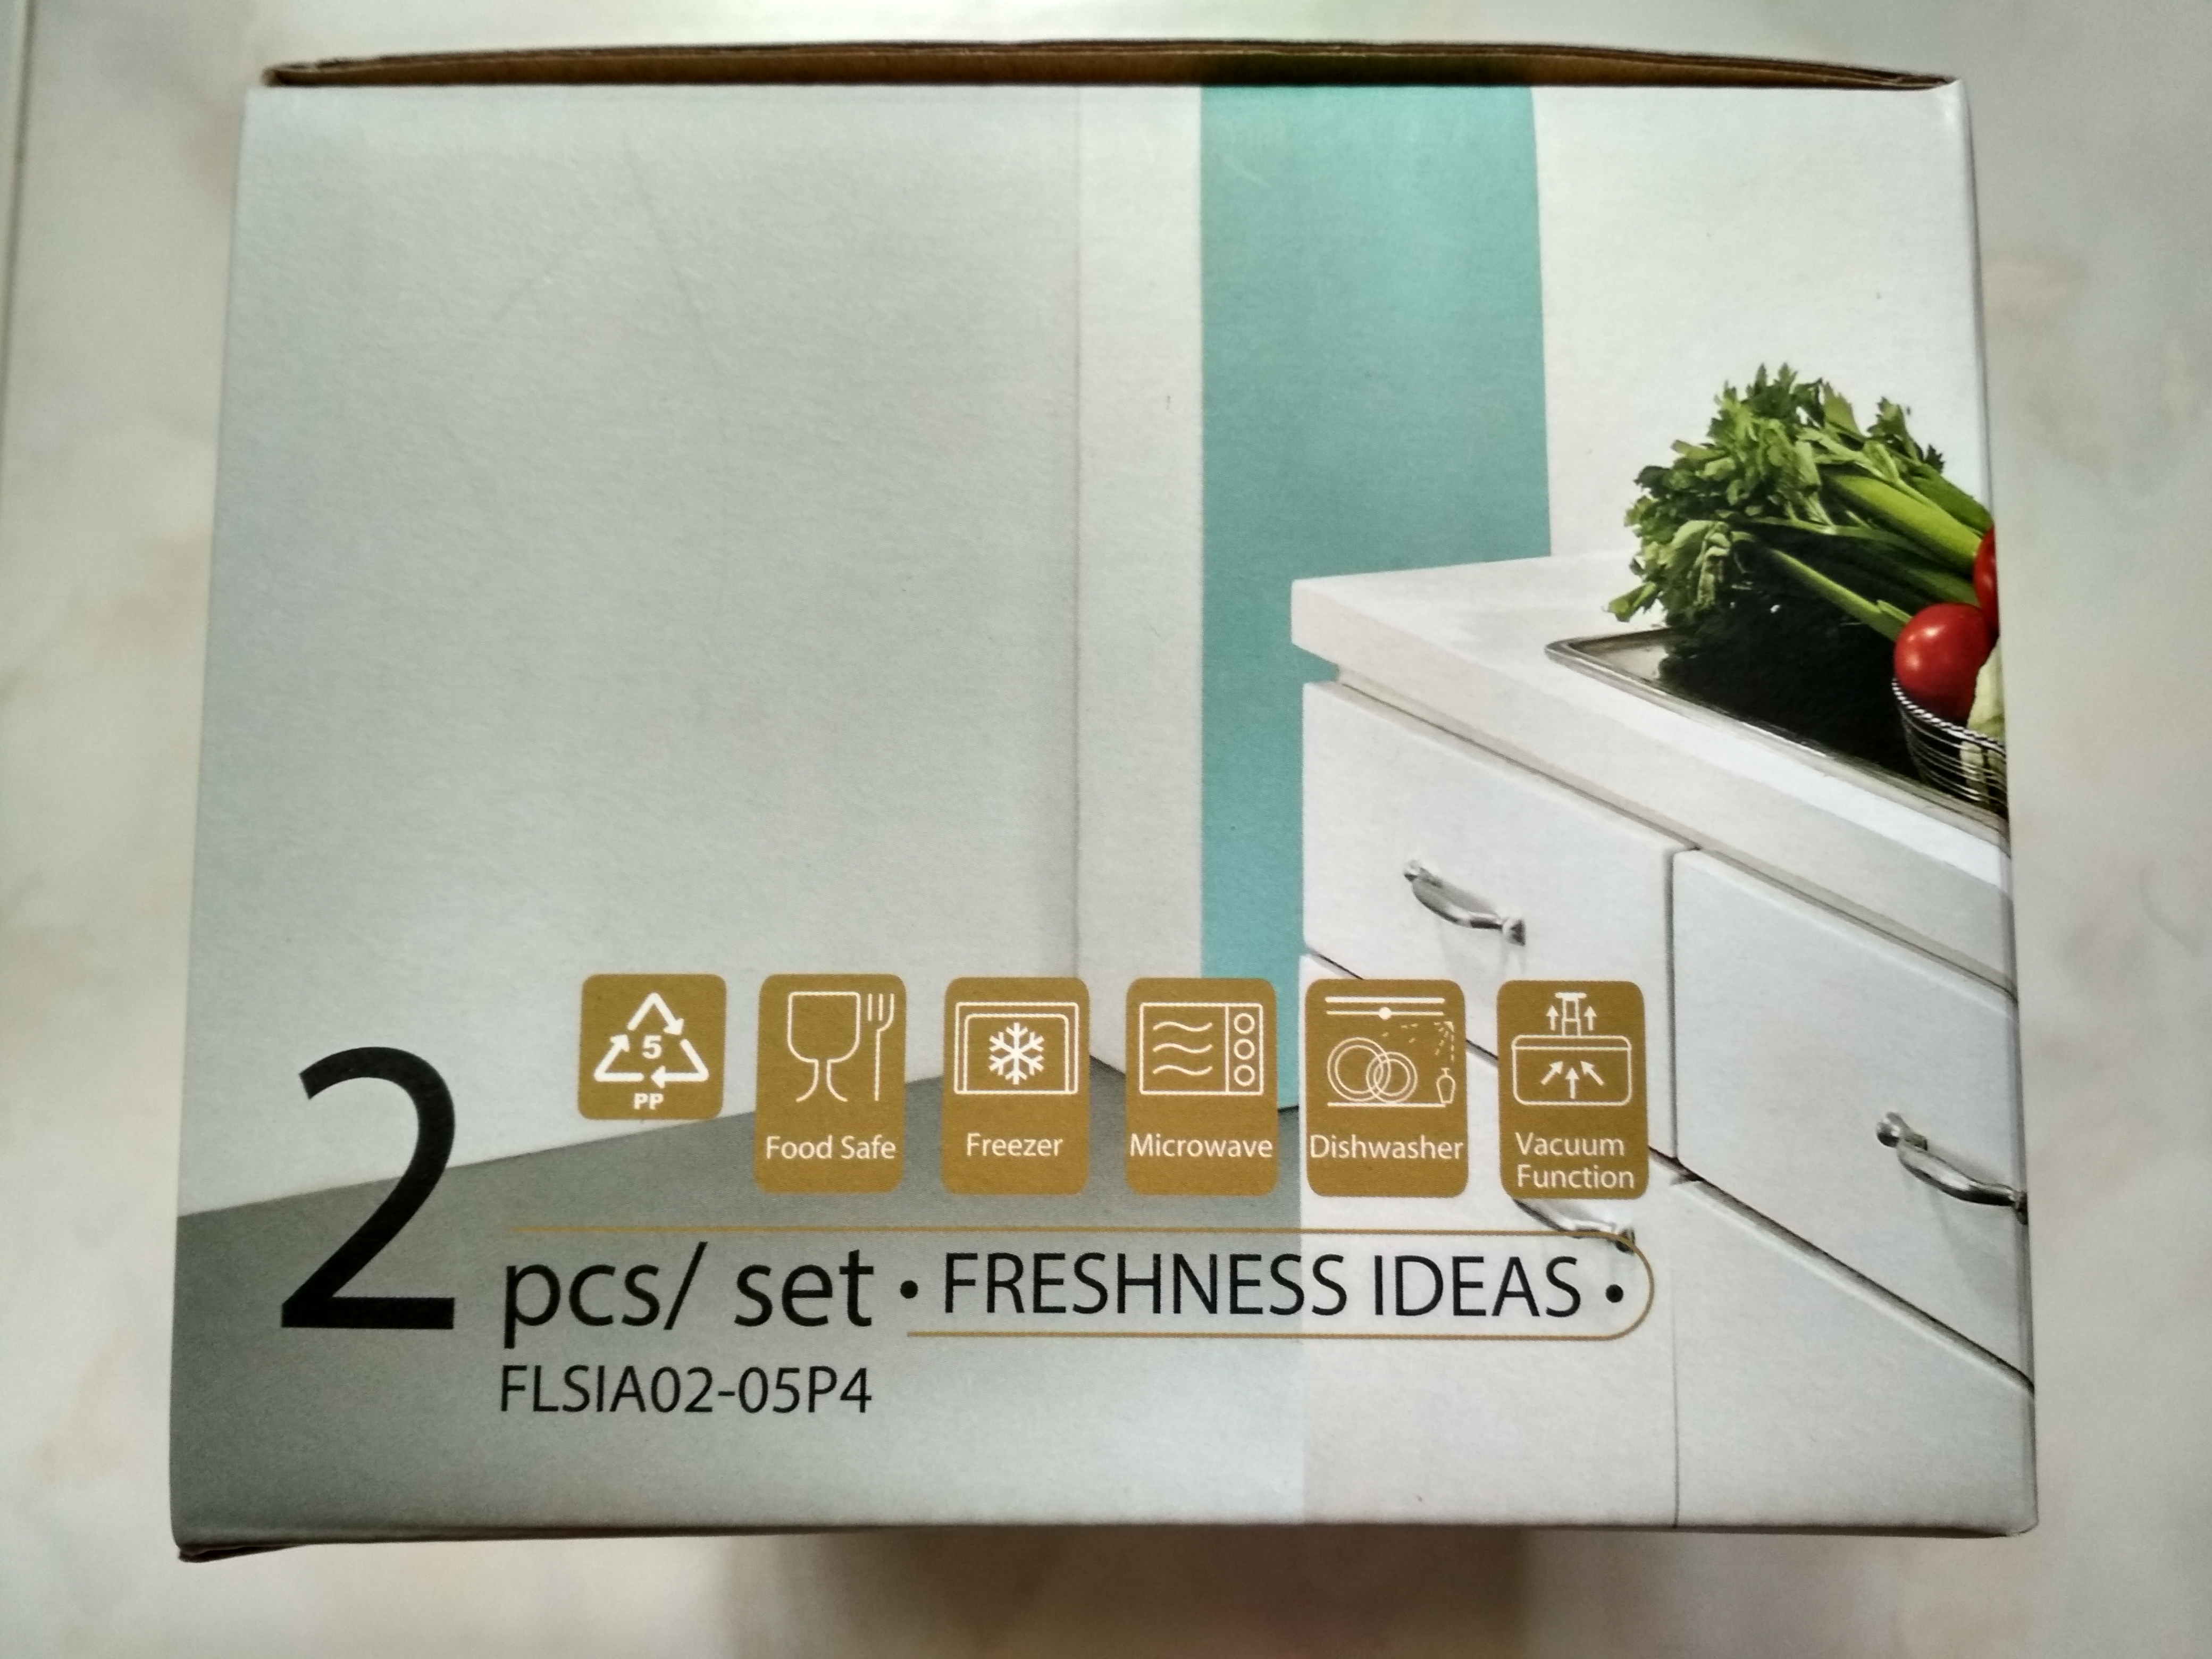
testing, shelf, rectangle, cabinetry, shelving, interior design, wood, font, drawer, art, room, kitchen, chest of drawers, brand, advertising, flooring, herb, pattern, paint, houseplant, metal, home accessories, paper, paper product, visual arts, graphics, cupboard, still life photography, linens, display case, graphic design, floral design